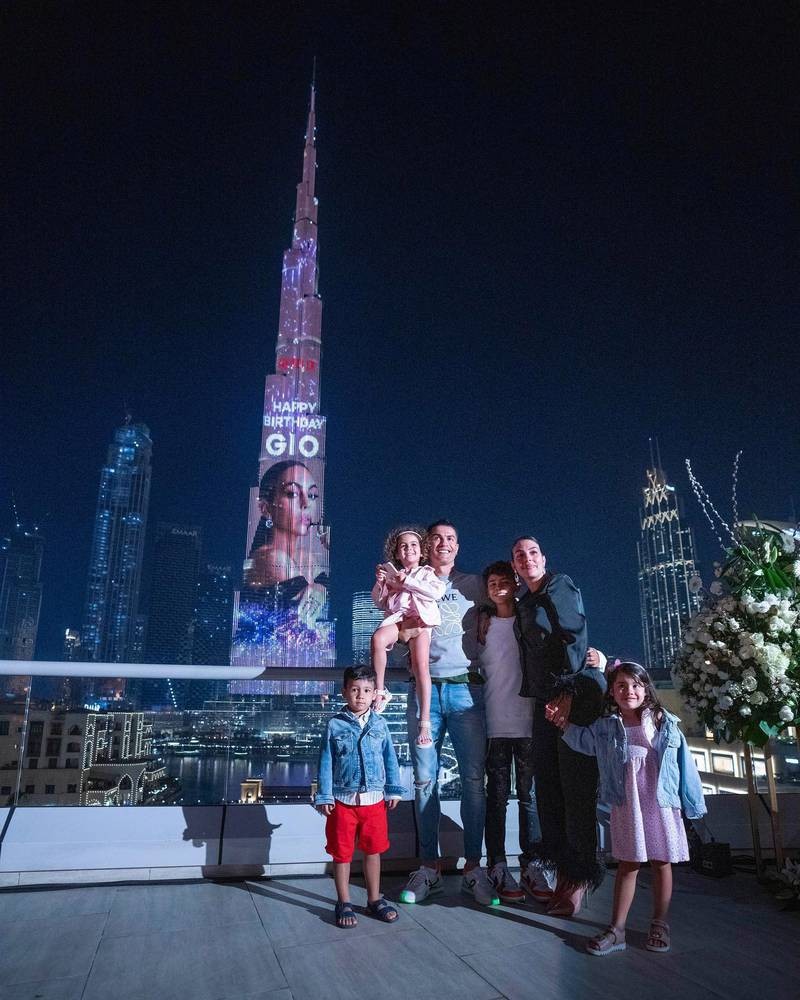
Landmark: Burj Khalifa